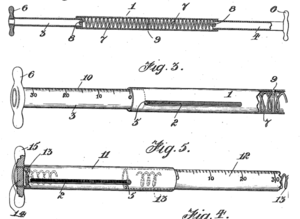
Bullworker est le nom d'un appareil de fitness initialement connu pour permettre de travailler des exercices isométriques. Il a été inventé par Gert F.Kölbel, un sportif, inventeur et entrepreneur allemand en 1962.